104–128 South Side Square

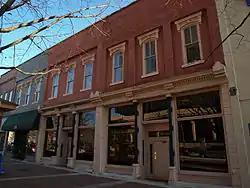
112–116 South Side Square

104–128 South Side Square is a block of historic commercial buildings in Huntsville, Alabama, United States. The block, known as "Commercial Row" in the late 1800s, consists of fifteen two- and three-story buildings constructed between 1835 and 1912. 108, built in 1835 as a store for the Bell Factory textile mill, and 110, built in 1840, are the oldest buildings on the block but both have been extensively modified. 106, 112, 114, and 116 were all built in the 1880s in Italianate style; 118 was also built at this time but damaged by fire in 1901 and rebuilt without many of its original details. 128, built in 1896, is a transitional style between Italianate and the more restrained, 20th century Commercial Brick style. 104, 120, 122, and 124–126 were all built between 1903 and 1912 in the later commercial style. 122 was extensively renovated in 1965 with a modern façade. 124 and 126 have housed the Harrison Brothers hardware store since they were built in 1902; the store opened in another building on the square in 1897, and has been operated by the Historic Huntsville Foundation since 1984. At the time of the nomination, 100 had its original Italianate features covered or removed; it has since been restored, including a balcony wrapping around the façade and halfway down the Madison Street side of the building. The buildings were listed on the National Register of Historic Places in 1980.